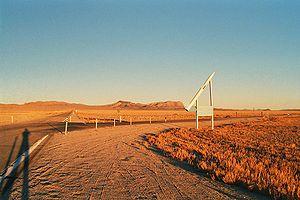
Le Nellis Air Force Range est une vaste zone militaire de 12 140 km² située entre Tonopah et Las Vegas dans le Nevada. Le territoire est bordé par la route 6 au nord, la Nevada State Route 375 au nord-est, la route 93 à l'est et la route 95 à l'ouest. Le territoire est contrôlé par la United States Air Force, il comprend 3 bases militaires aériennes et 3 aéroports privés.